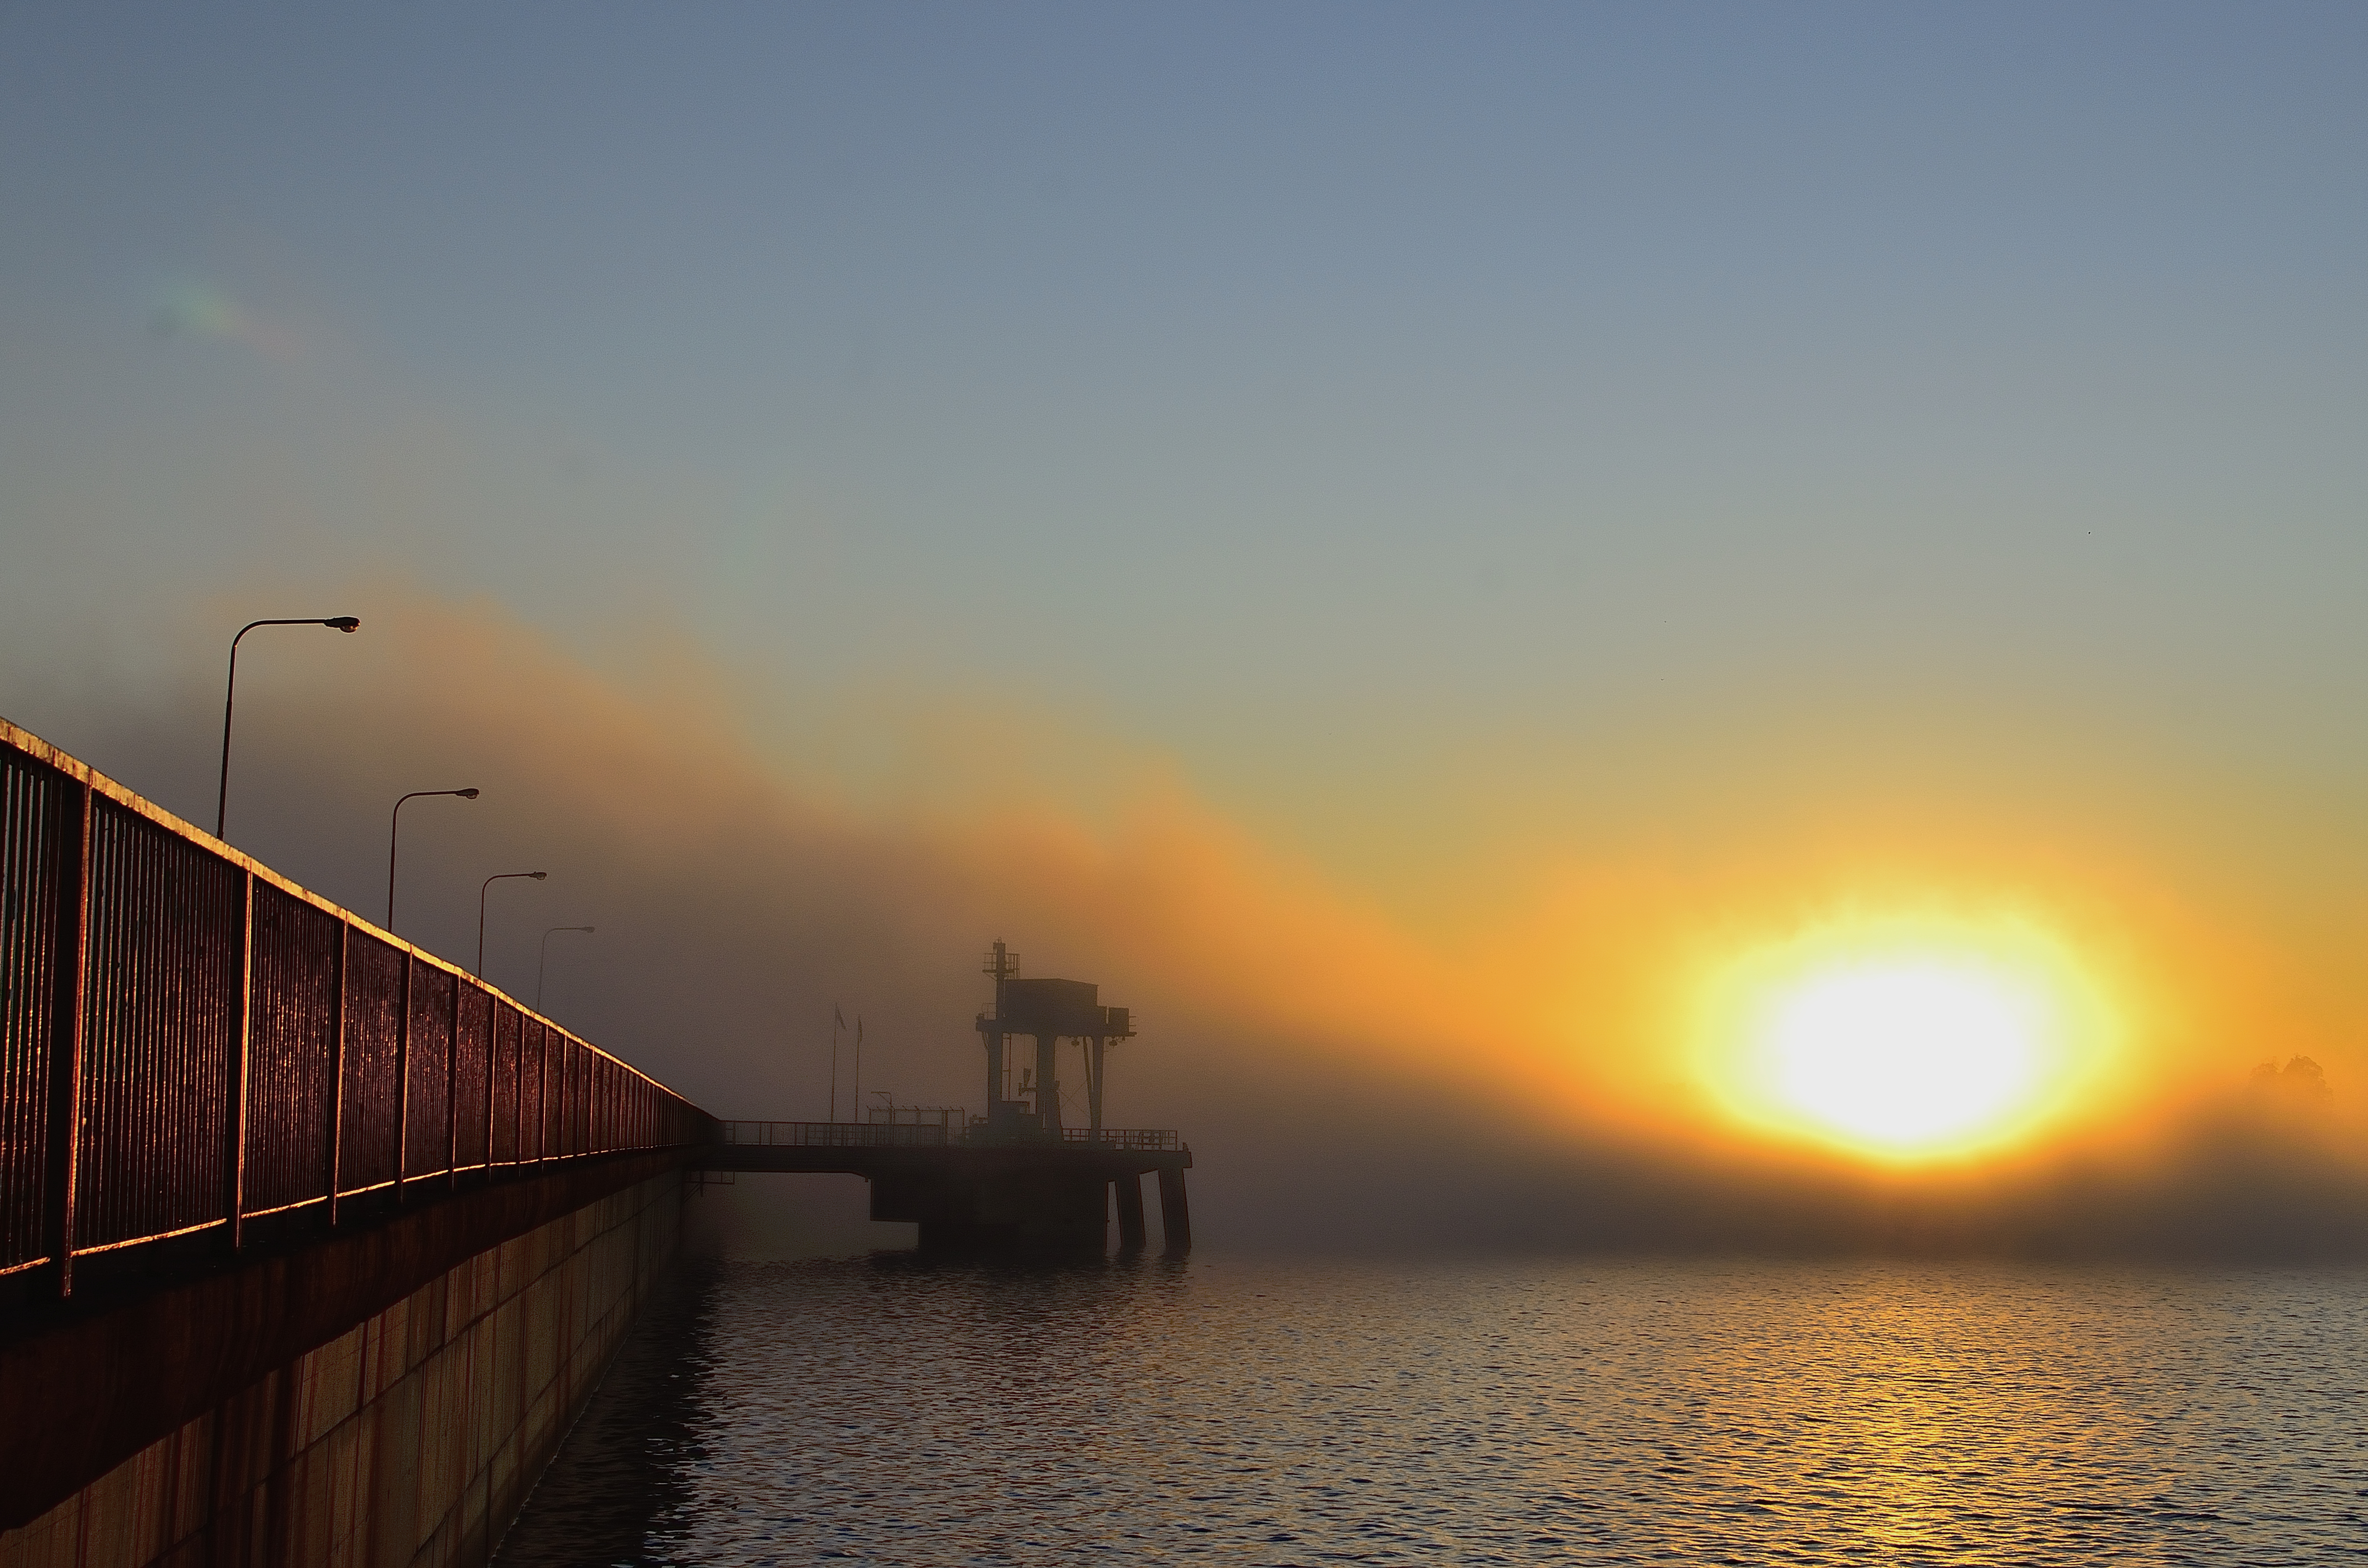
sea, coast, ocean, horizon, cloud, sun, fog, sunrise, sunset, sunlight, morning, dawn, dusk, evening, reflection, amarillo, niebla, sol, amanecer, represa, veloso, uruguai, afterglow, atmospheric phenomenon